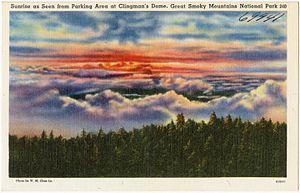
Le parc national des Great Smoky Mountains est un site naturel protégé au niveau fédéral situé aux États-Unis, dans les États du Tennessee et de la Caroline du Nord. Des plans ont été établis en 1934 et est officiellement inauguré en 1940 par le président Franklin Delano Roosevelt. Il englobe les crêtes des Great Smoky Mountains qui font partie des Blue Ridge Mountains. Il est le parc qui attire le plus de visiteurs parmi tous les parcs nationaux américains, avec plus de 9 millions de personnes chaque année. Il est devenu un site du patrimoine mondial en 1983.